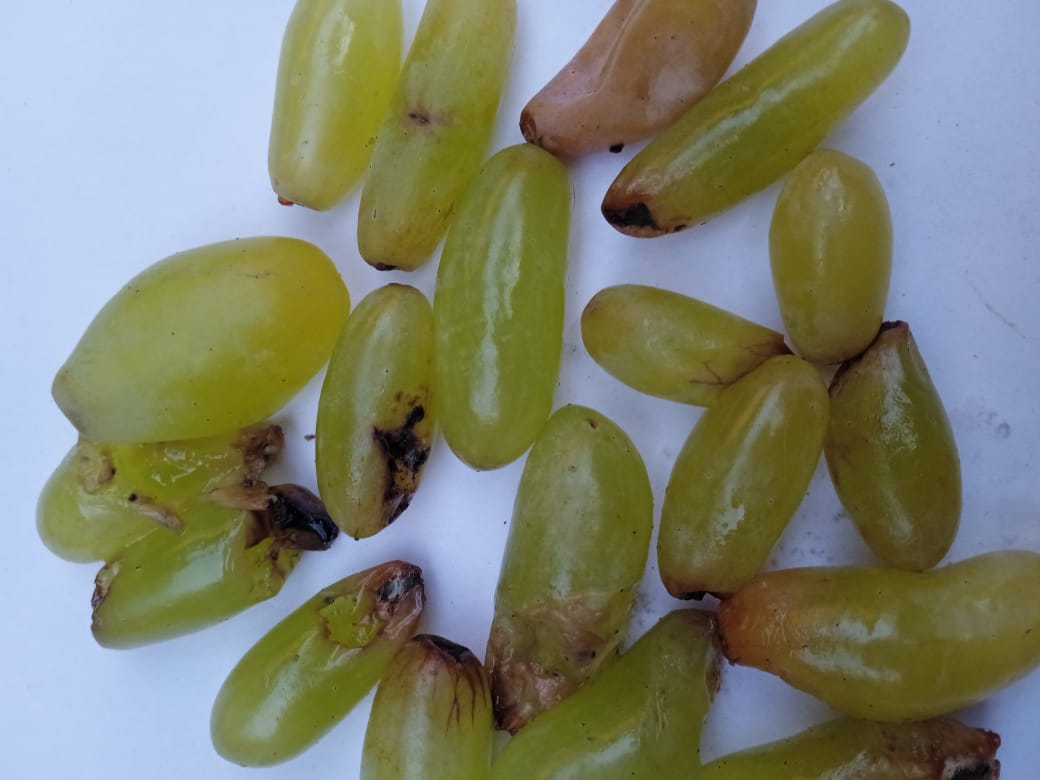
Fruit: grape
Condition: rotten